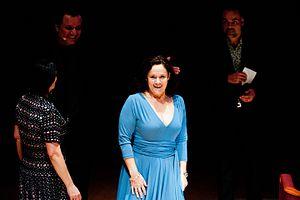
Shmi Skywalker est un personnage de la saga cinématographique Star Wars. Esclave du ferrailleur Watto sur la planète Tatooine, Shmi est également la mère d'Anakin Skywalker. Elle consent à se séparer de son fils pour qu'il devienne un puissant Jedi. Capturée par des hommes des sables, elle est torturée et battue à mort. Son décès provoque un fort traumatisme sur Anakin. Il s'agit de la première étape du chemin qui le conduira à devenir le maléfique et cruel Sith connu sous le nom de Dark Vador.